List of mammals of Argentina

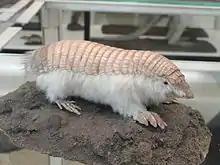
Pink fairy armadillo

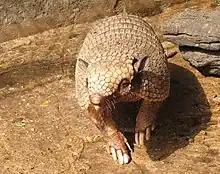
Six-banded armadillo

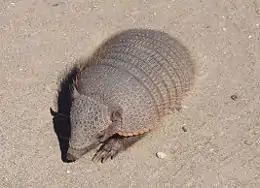
Pichi

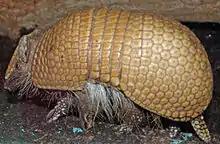
Southern three-banded armadillo

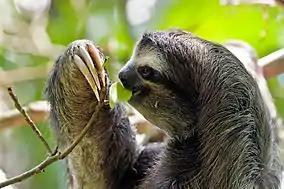
Brown-throated sloth

Armadillos are small mammals with a bony armored shell. There are 21 extant species in the Americas, 19 of which are only found in South America, where they originated. Their much larger relatives, the pampatheres and glyptodonts, once lived in North and South America but became extinct following the appearance of humans.